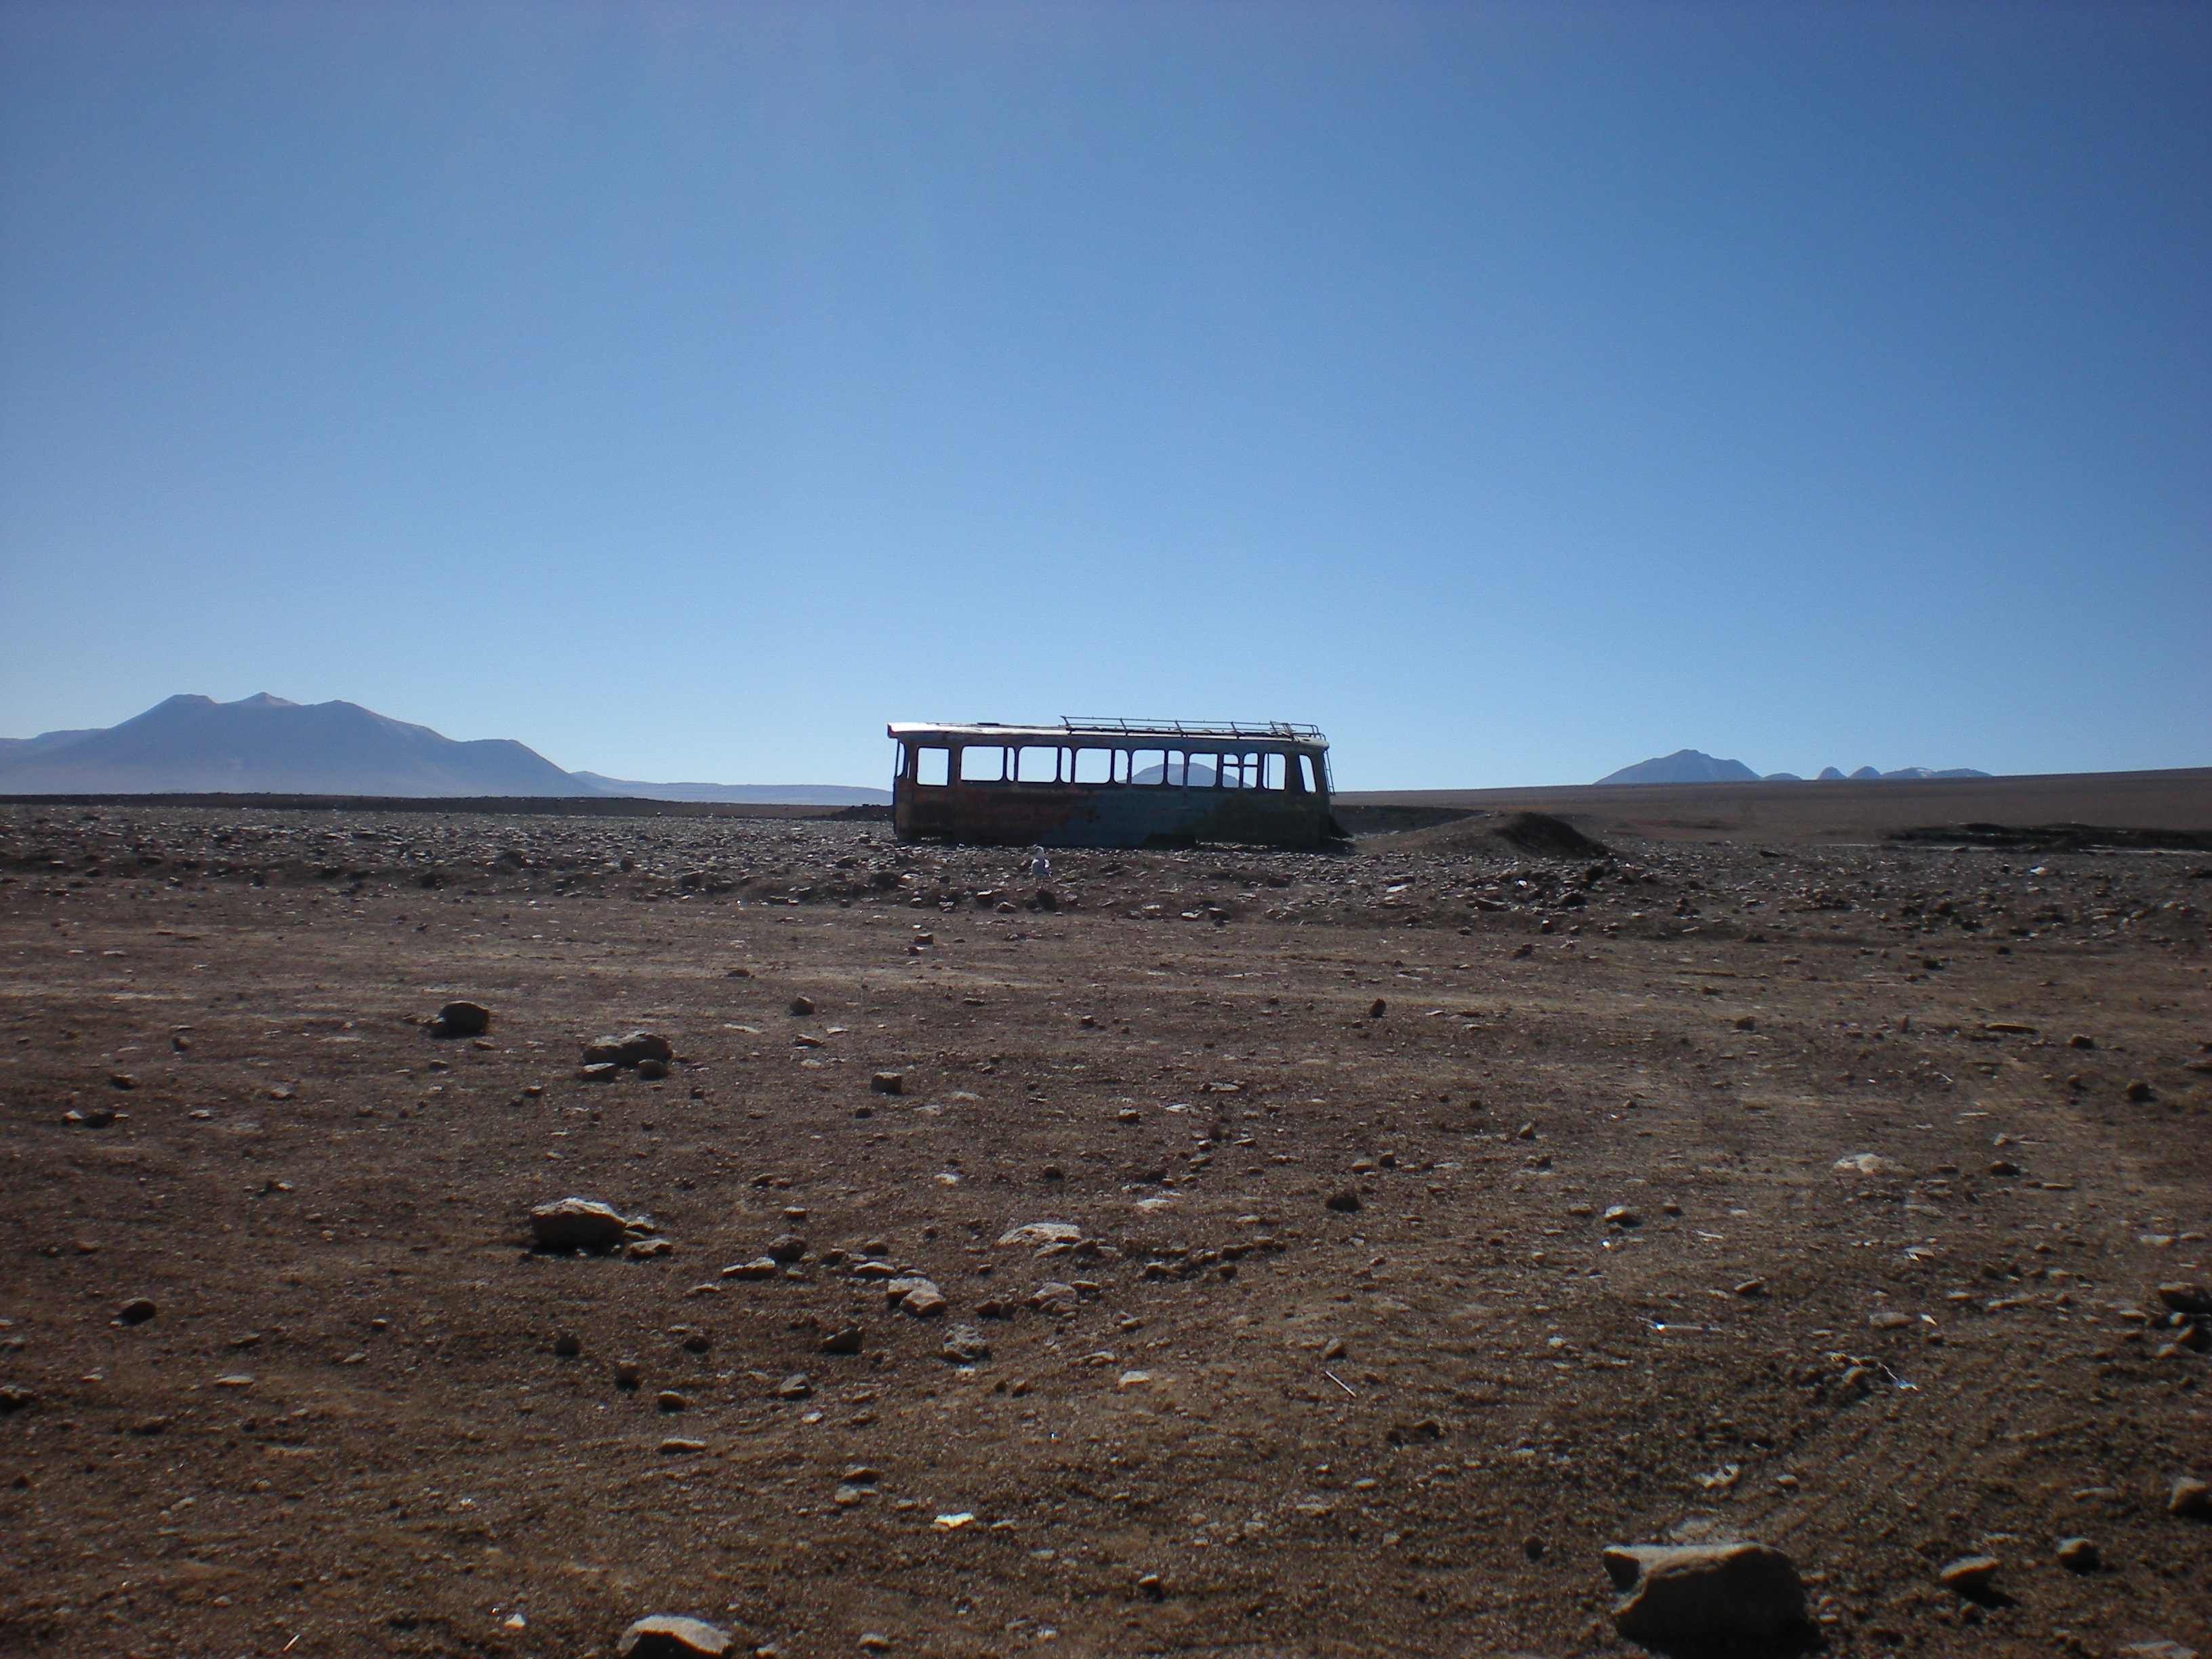
landscape, sea, coast, sand, horizon, sky, field, prairie, desert, vacation, travel, desolate, dry, soil, trip, leisure, plain, destroyed, blue sky, bus, clouds, traveling, plateau, south america, habitat, sahara, atacama, bolivia, landform, natural environment, aeolian landform